Pieris (plant)

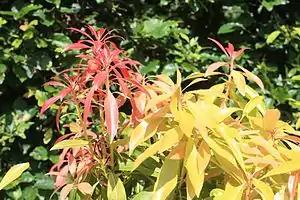
Late spring foliage on "Pieris"

Pieris ( or ) is a genus of seven species of shrubs in the flowering plant family Ericaceae, native to mountain regions of eastern and southern Asia, eastern North America and Cuba. Known commonly in North America as andromedas or fetterbushes, they are broad-leaved evergreen shrubs growing to tall and wide. The leaves are spirally arranged, often appearing to be in whorls at the end of each shoot with bare stretches of shoot below; they are lanceolate-ovate, long and broad, leathery textured, and with an entire or serrated margin. The young leaves in spring are typically brightly coloured. The flowers, which may have a very appealing honey scent, are bell-shaped, long, white or pink, and arranged in racemes long. The fruit is a woody capsule which splits into five sections to release the numerous small seeds.